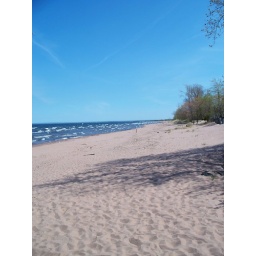
It was COLD and WINDY by the lake today. Despite the Lakewalk being full of tourists, the beach area was pleasantly empty.